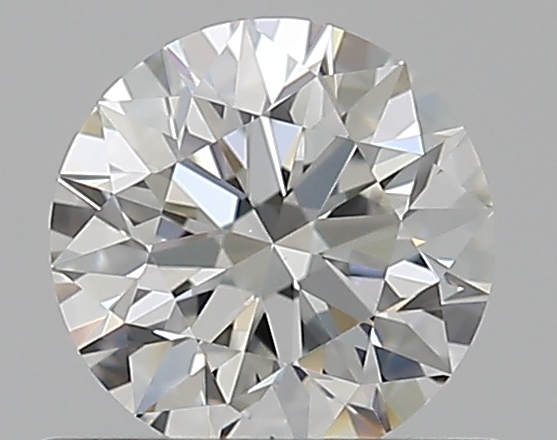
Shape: round
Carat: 0.55
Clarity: VVS2
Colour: G
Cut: EX
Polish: EX
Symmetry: EX
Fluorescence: N
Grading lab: GIA
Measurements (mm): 5.2 x 5.24 x 3.28